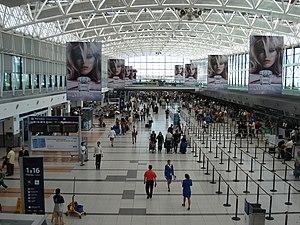
La province de Buenos Aires est la province la plus grande, la plus riche et la plus peuplée d'Argentine, bien que la municipalité de la ville de Buenos Aires, capitale de la République argentine n'en fasse pas partie. La province avait 15 625 084 habitants en 2010. L'agglomération du grand La Plata, sa capitale, en avait 799 523 la même année.